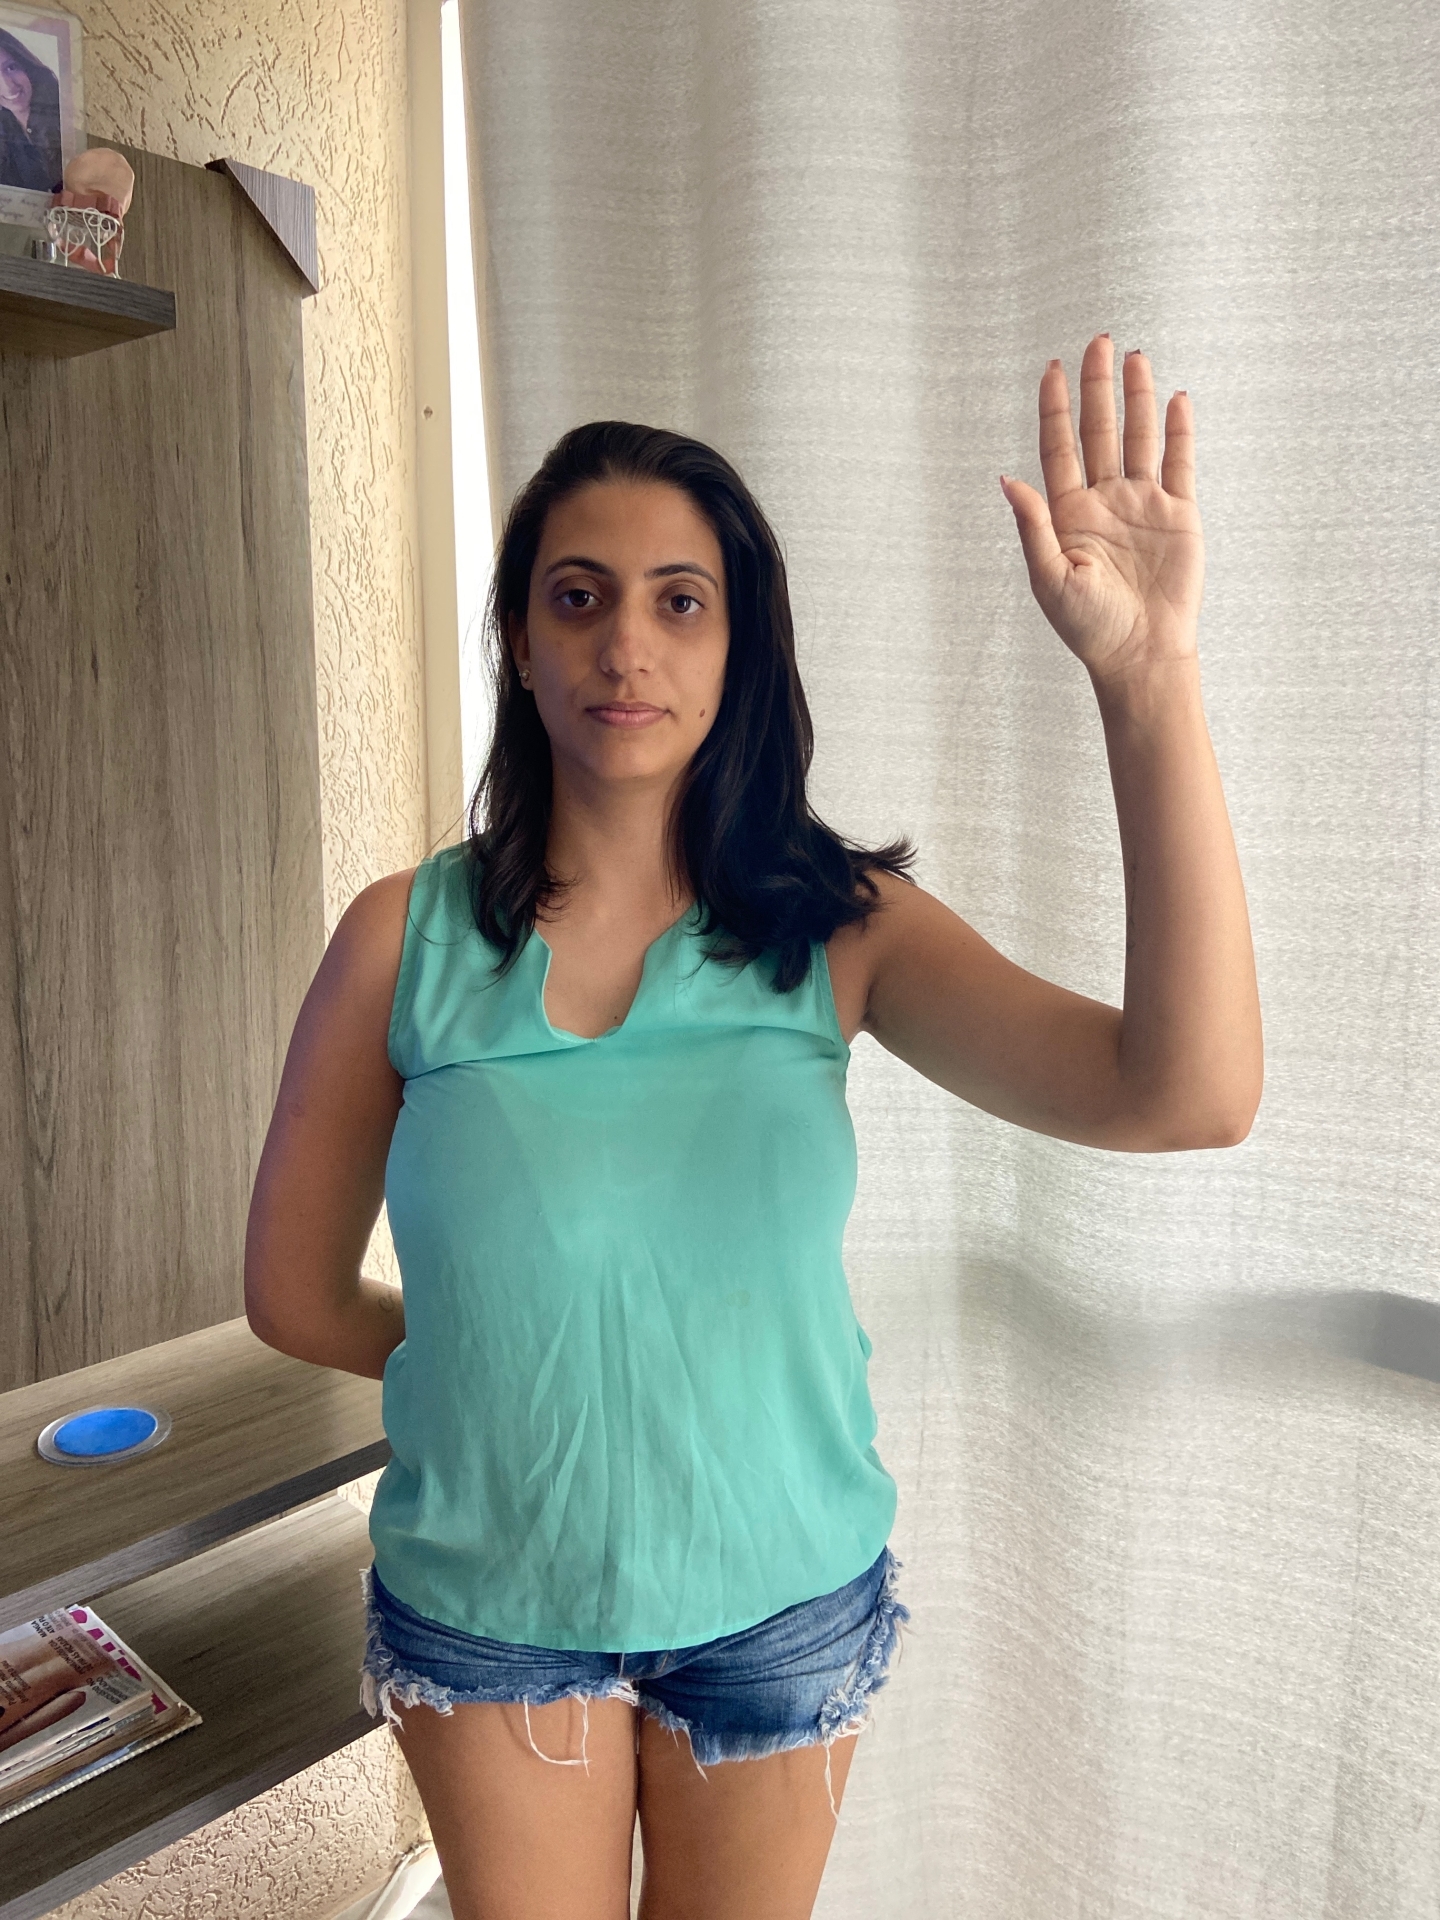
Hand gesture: stop